Valpaços

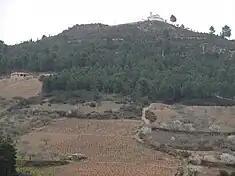
Monte de Santa Isabel in the area of Cancelo

Valpaços is located in the northern interior of Portugal in the Alto Trás-os-Montes region, and part of the district of Vila Real. It is confined in the north by the municipality of Chaves, to the east by Mirandela and Vinhais, to the south by Murça and Mirandela and in the west by Chaves and Vila Pouca de Aguiar.